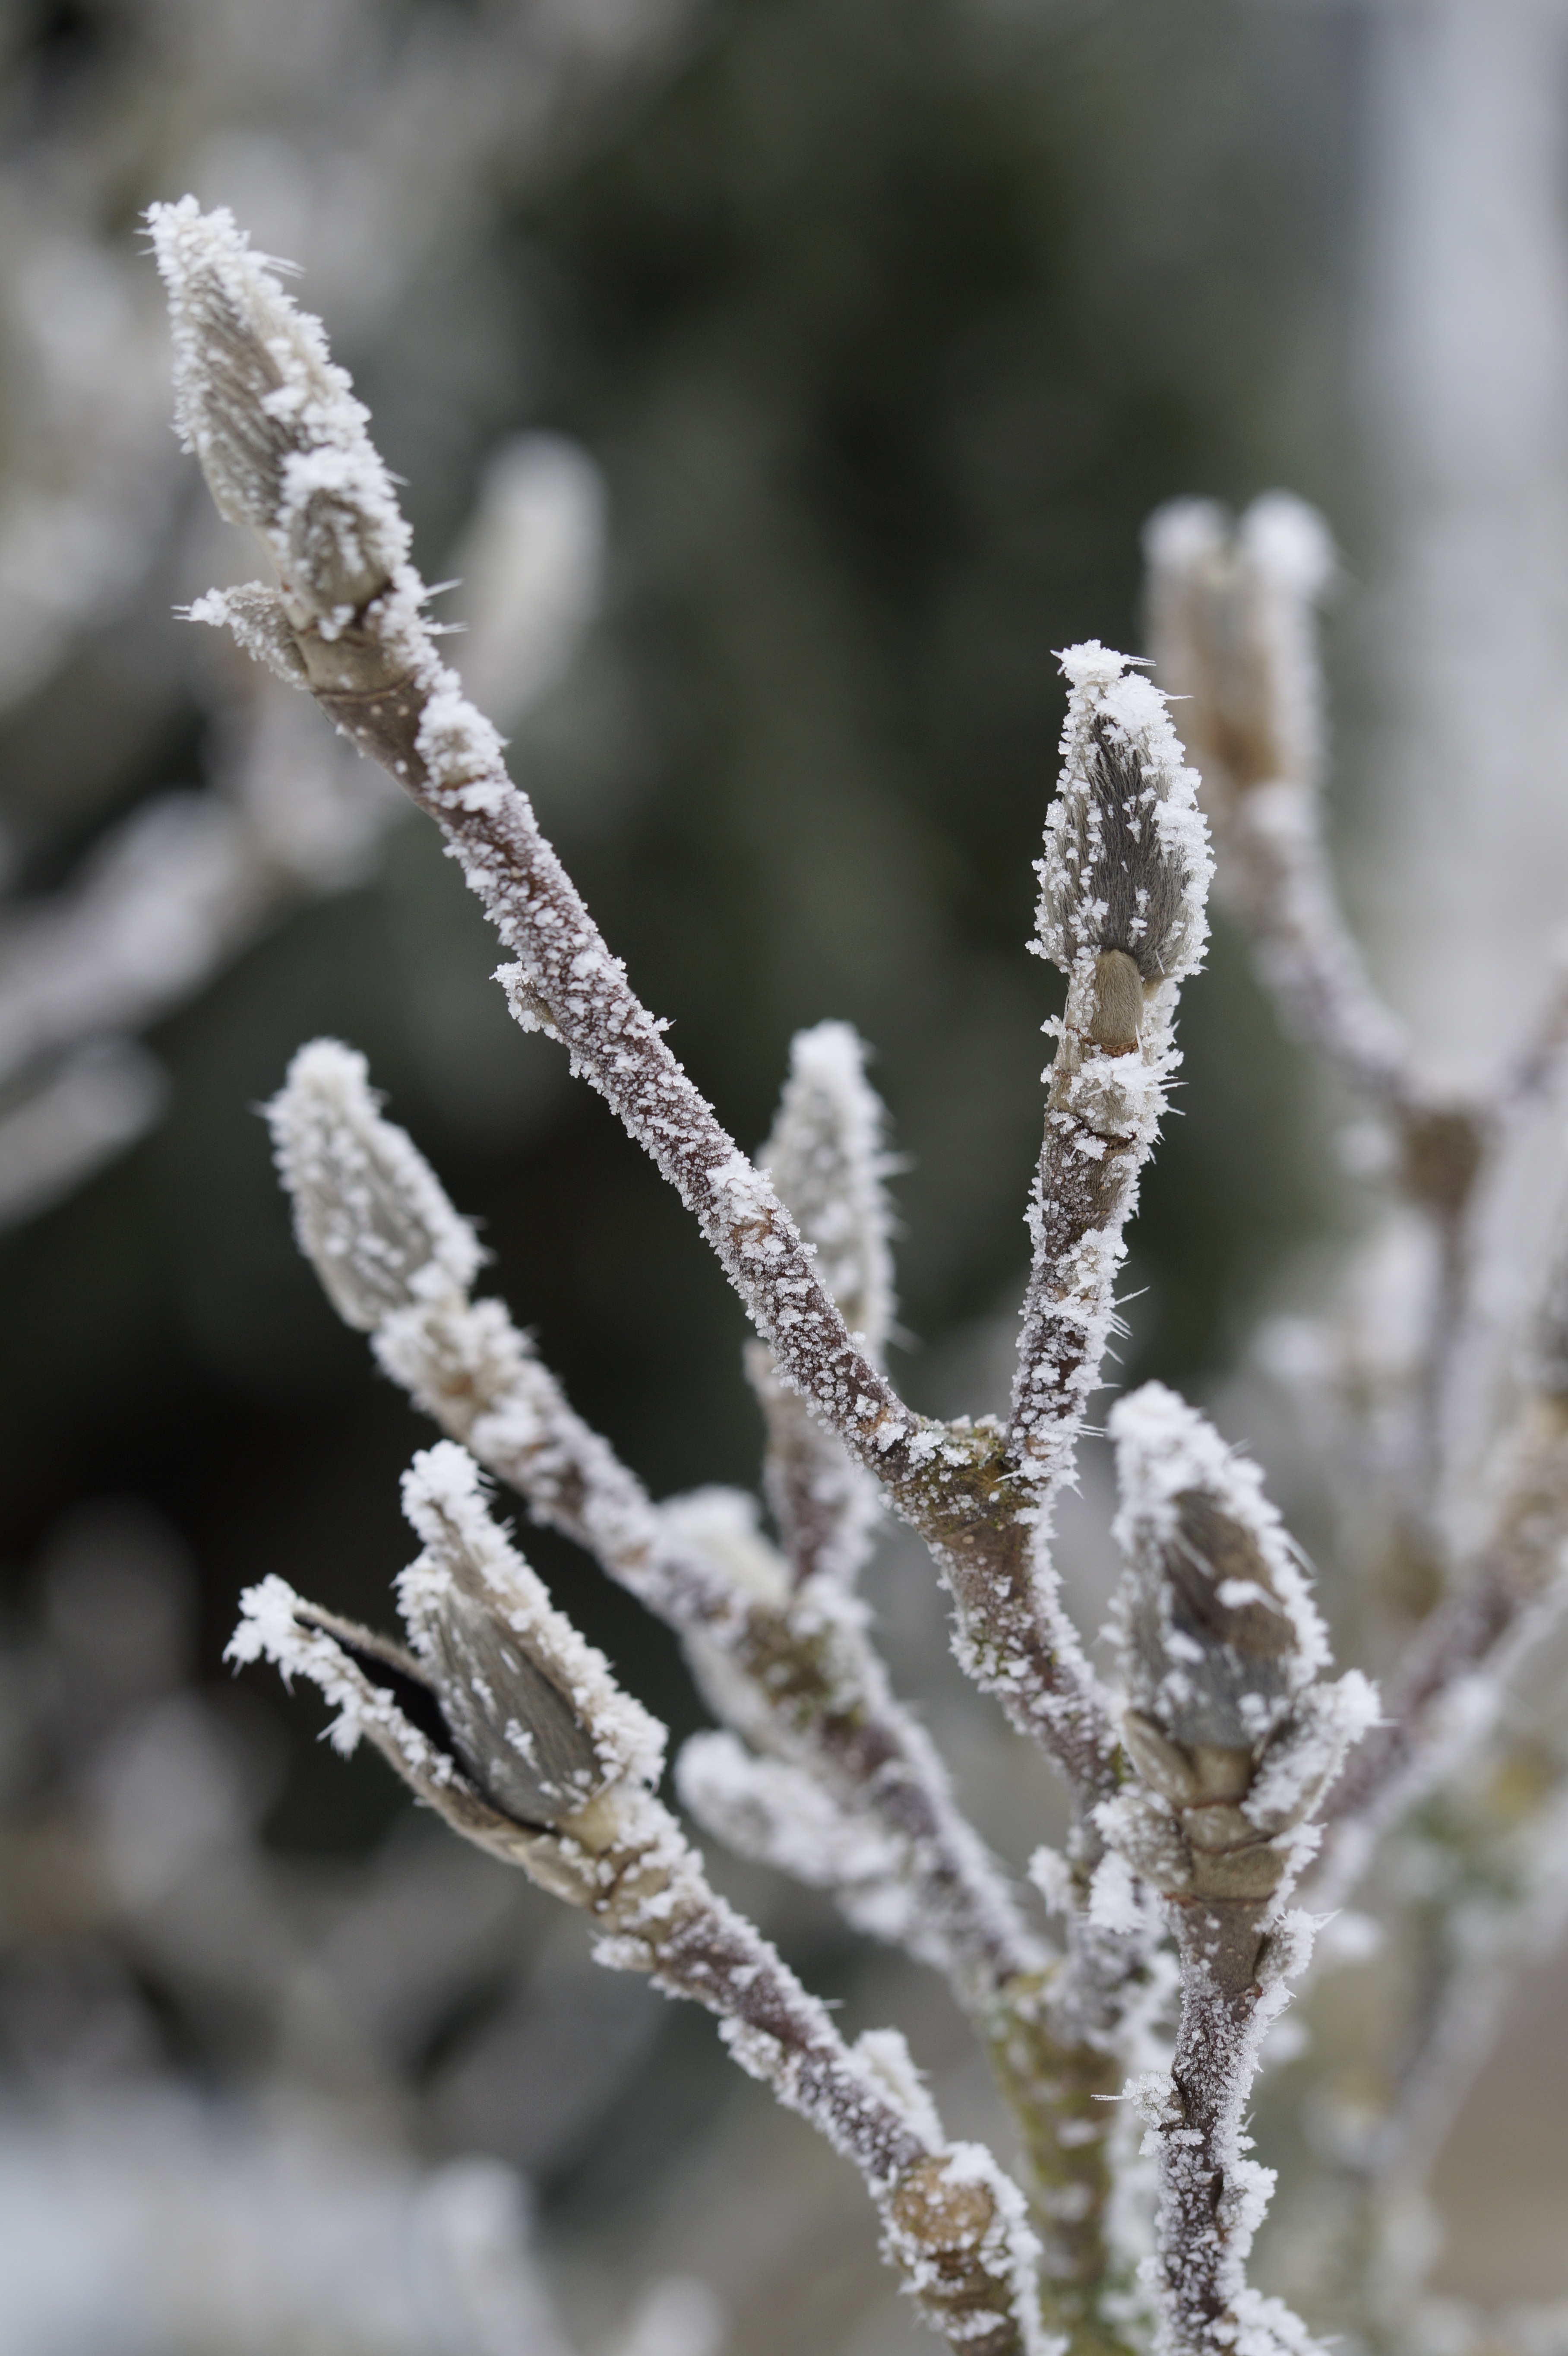
nature, branch, snow, cold, winter, plant, leaf, flower, frost, ice, spring, weather, covered, frozen, flora, season, twig, close up, iced, icy, frosty, bud, hoarfrost, freezing, macro photography, on frozen, winter time, plant stem, too early